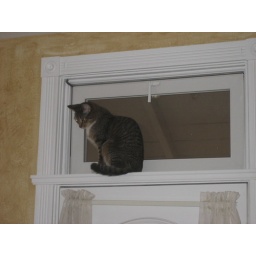
from above the kitchen door